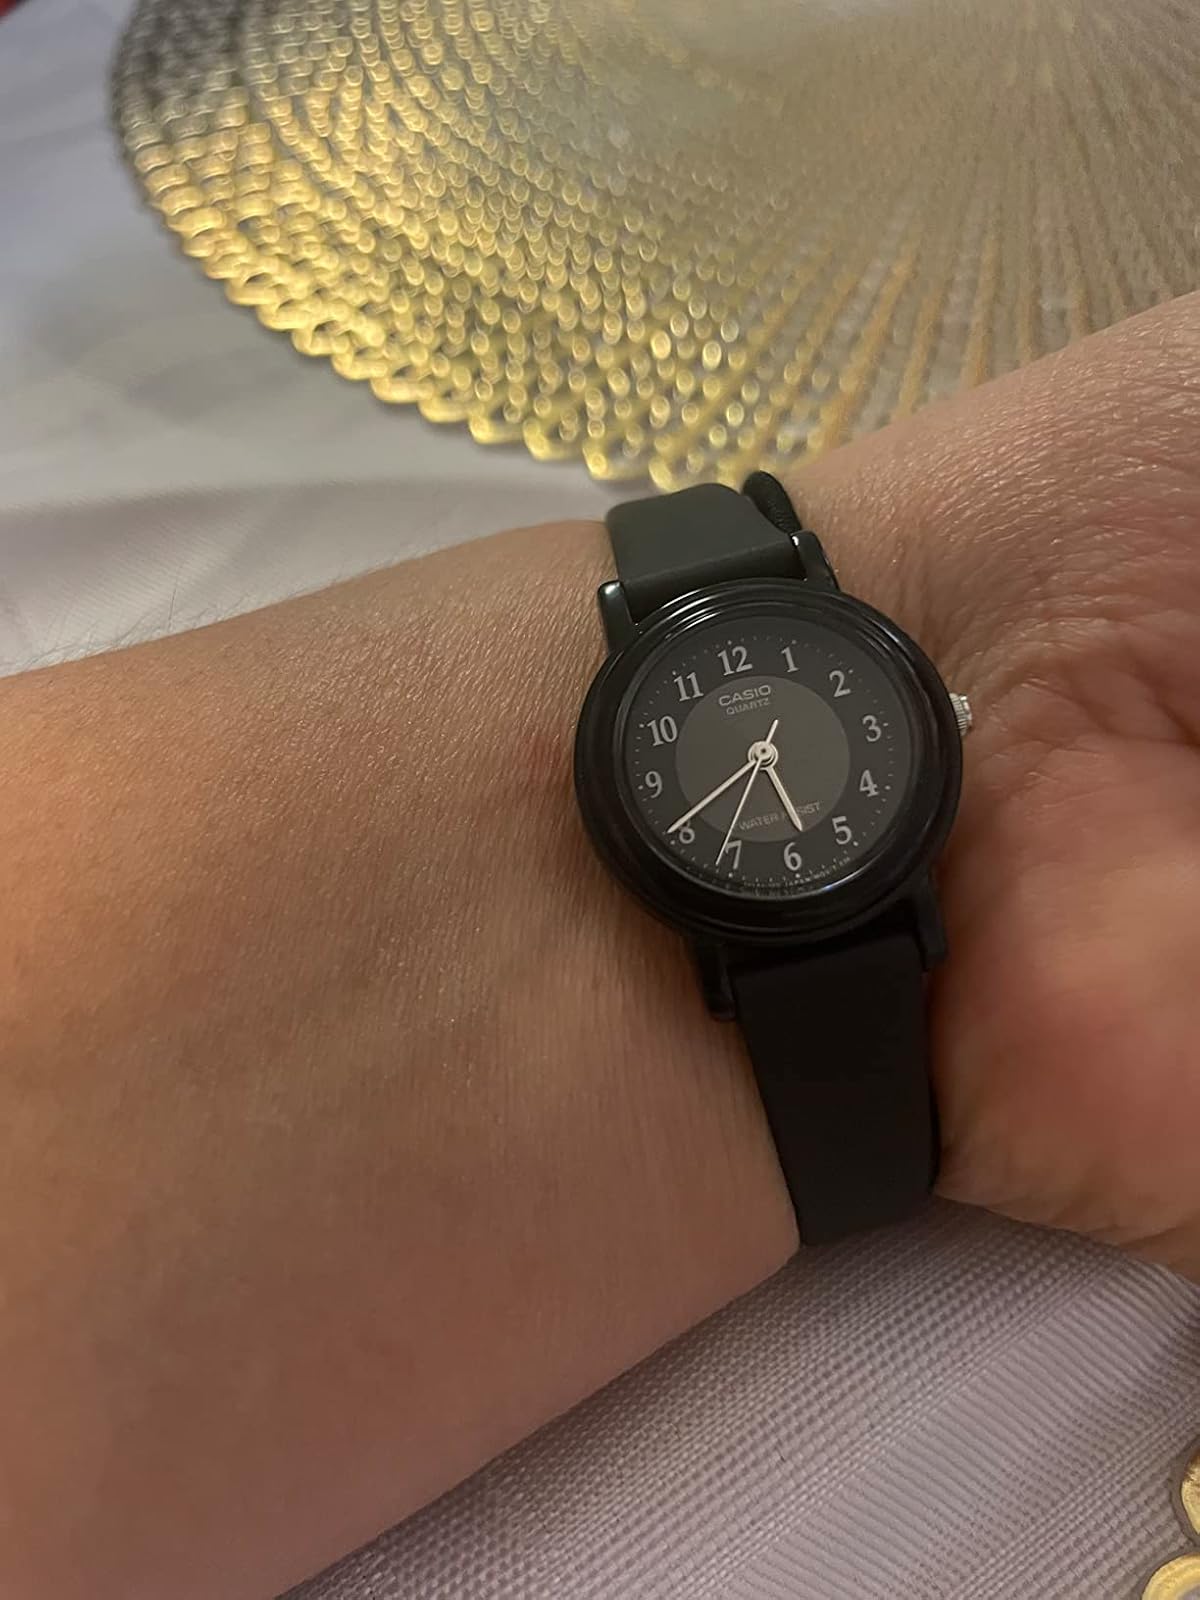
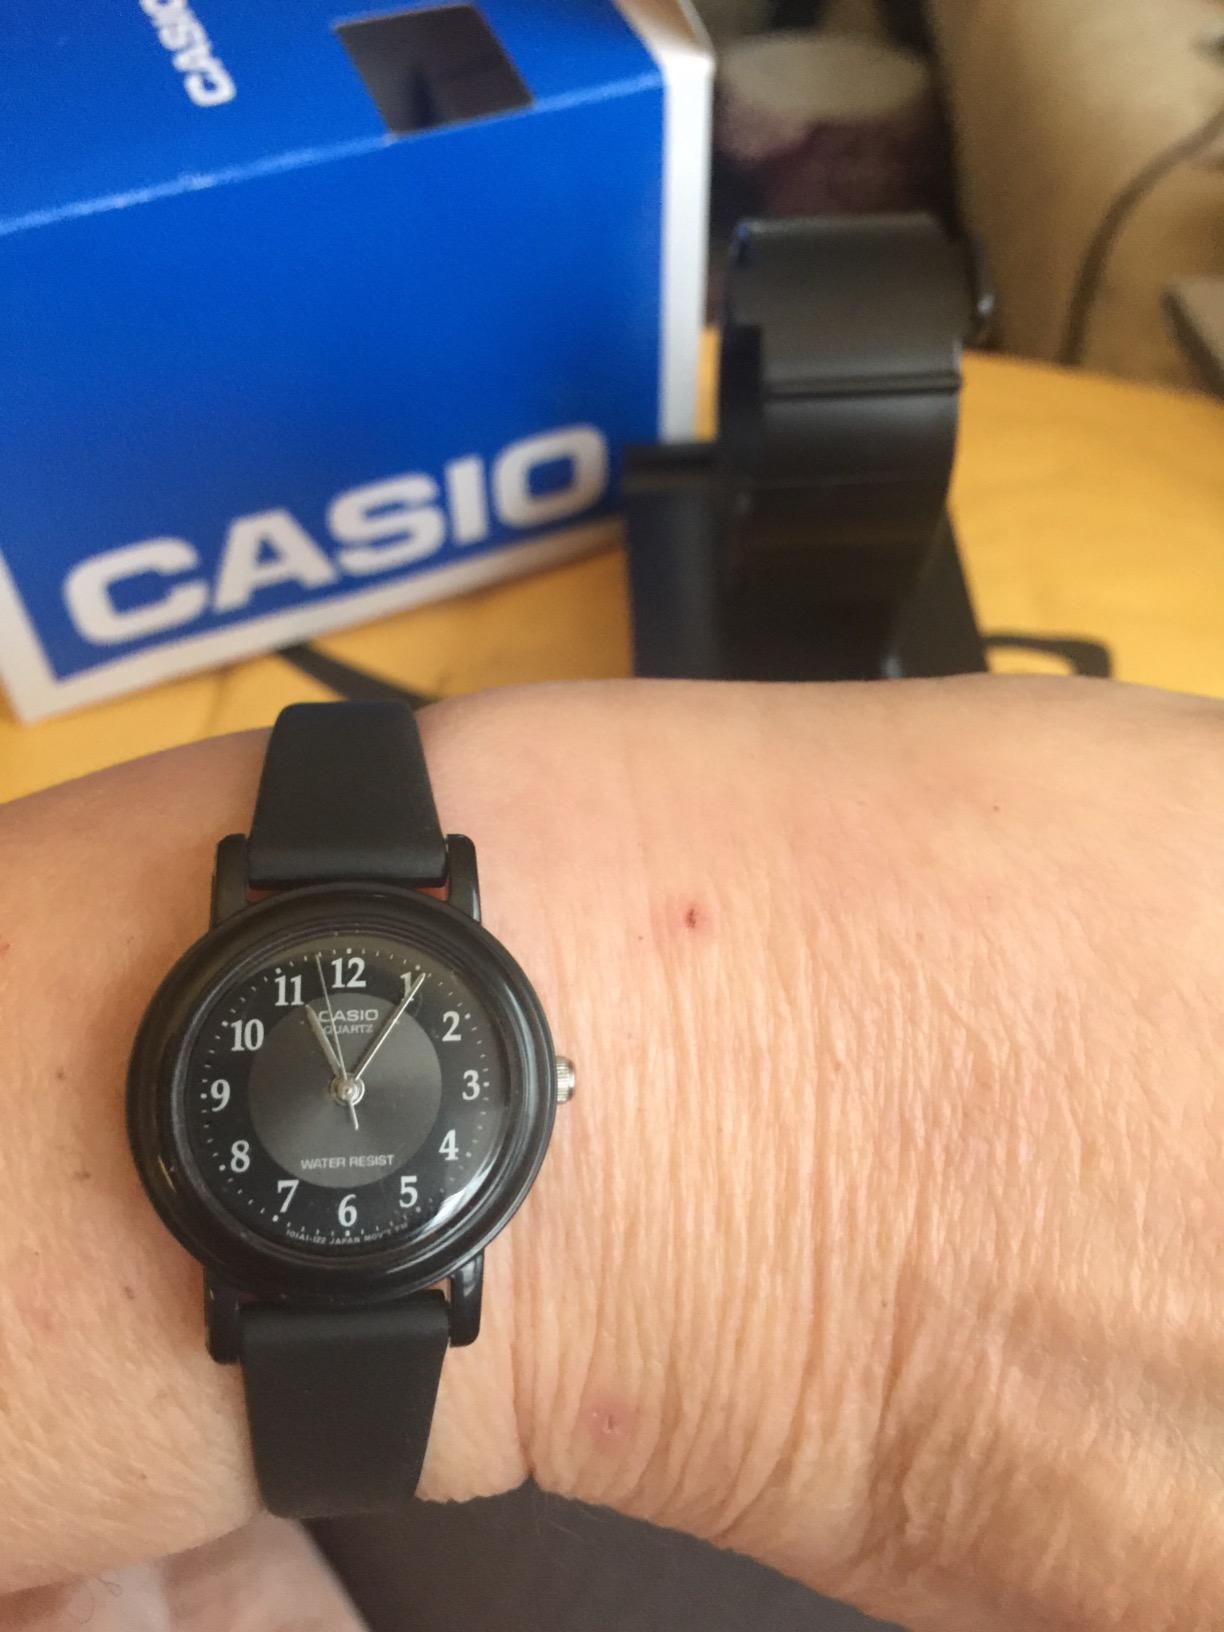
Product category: accessories_watch
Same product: yes